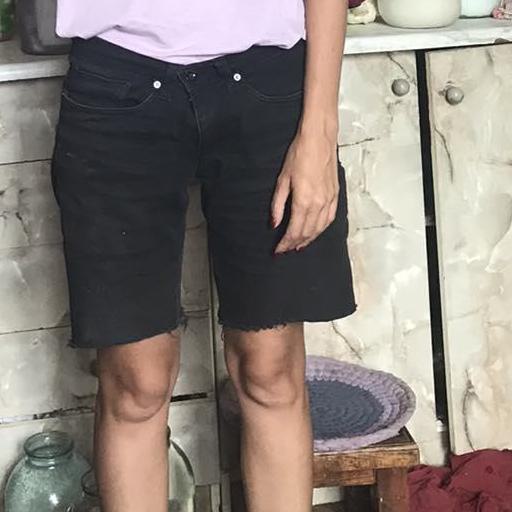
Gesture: no_gesture